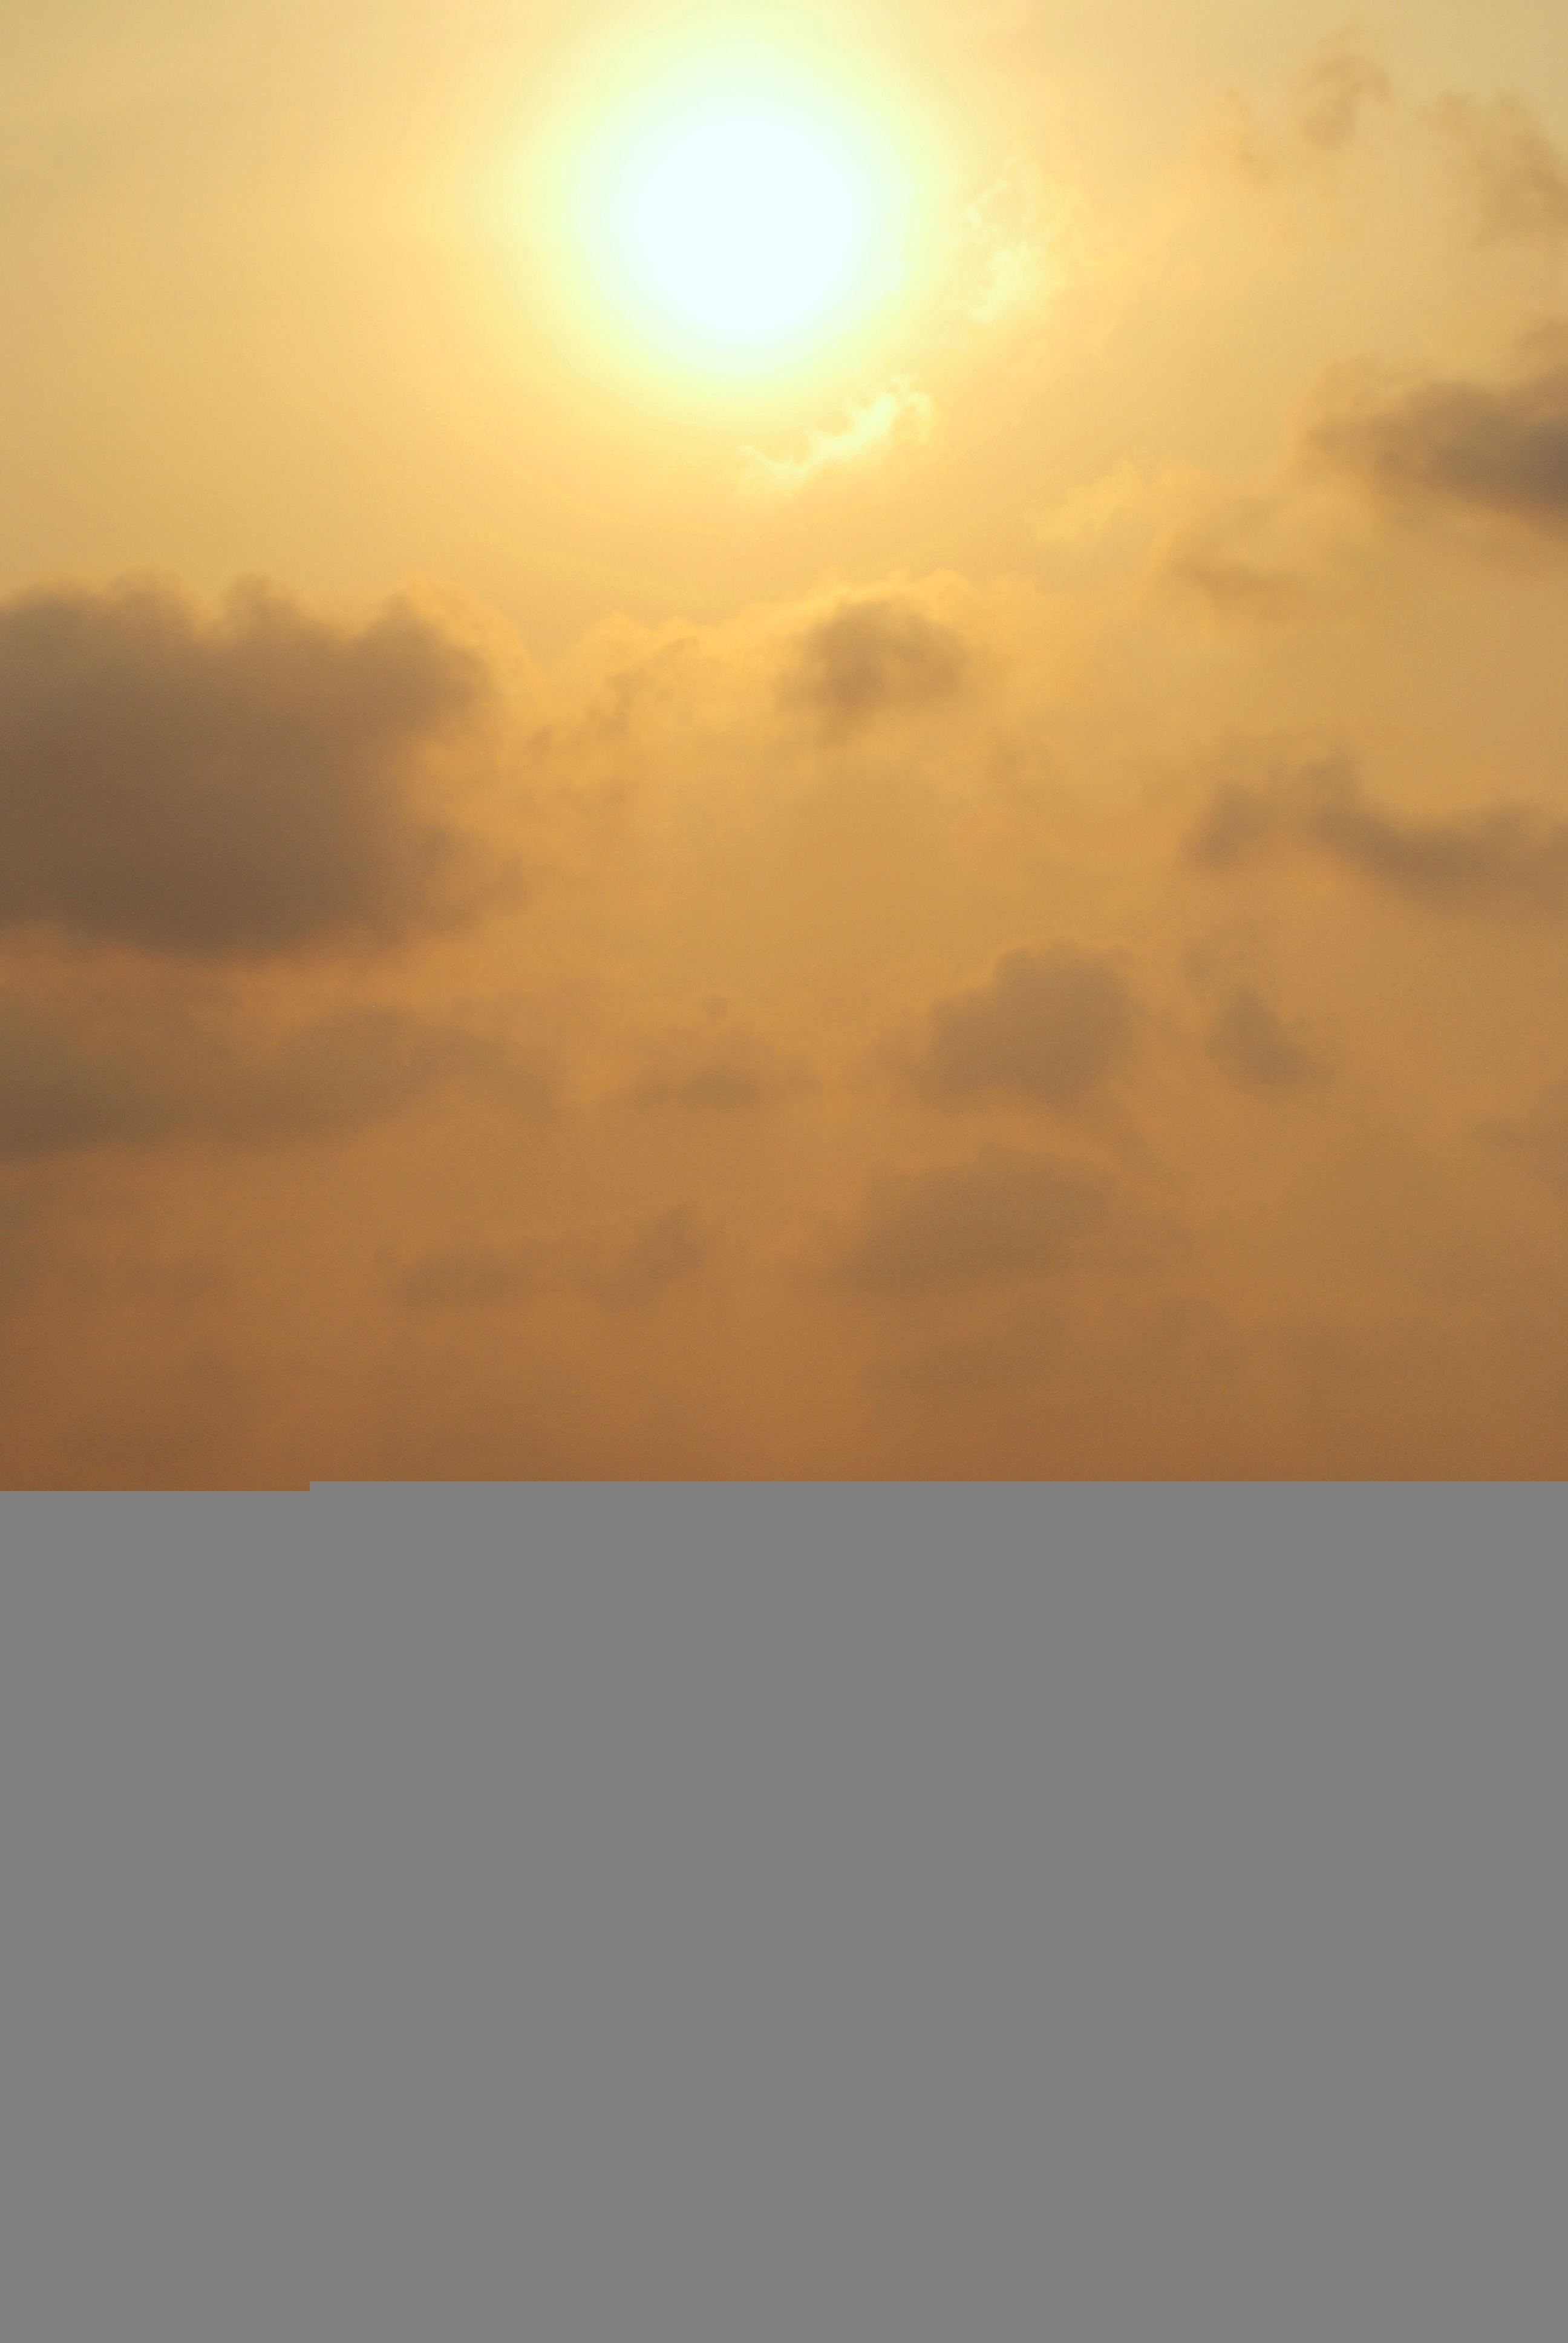
beach, sea, water, horizon, cloud, sky, sun, sunrise, sunset, sunlight, morning, dawn, atmosphere, golden, clouds, afterglow